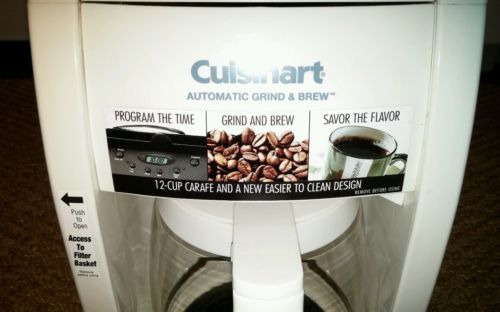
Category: coffee maker